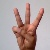
The image shows a hand gesture representing the letter 'W' in Indian Sign Language.